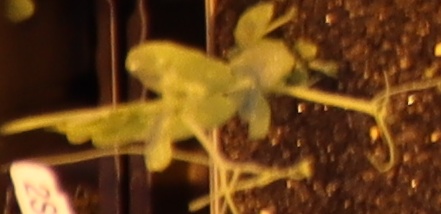
Label: Field Pea